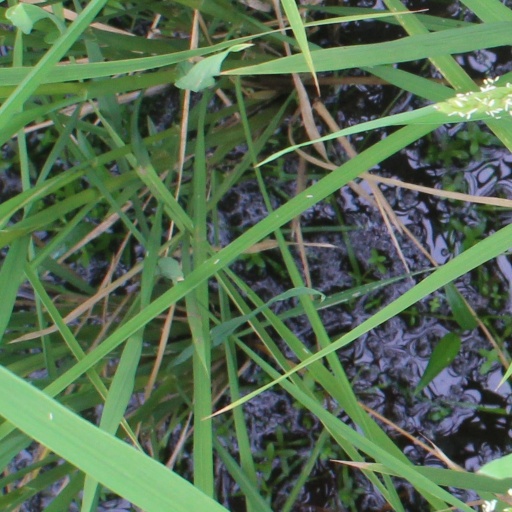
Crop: rice